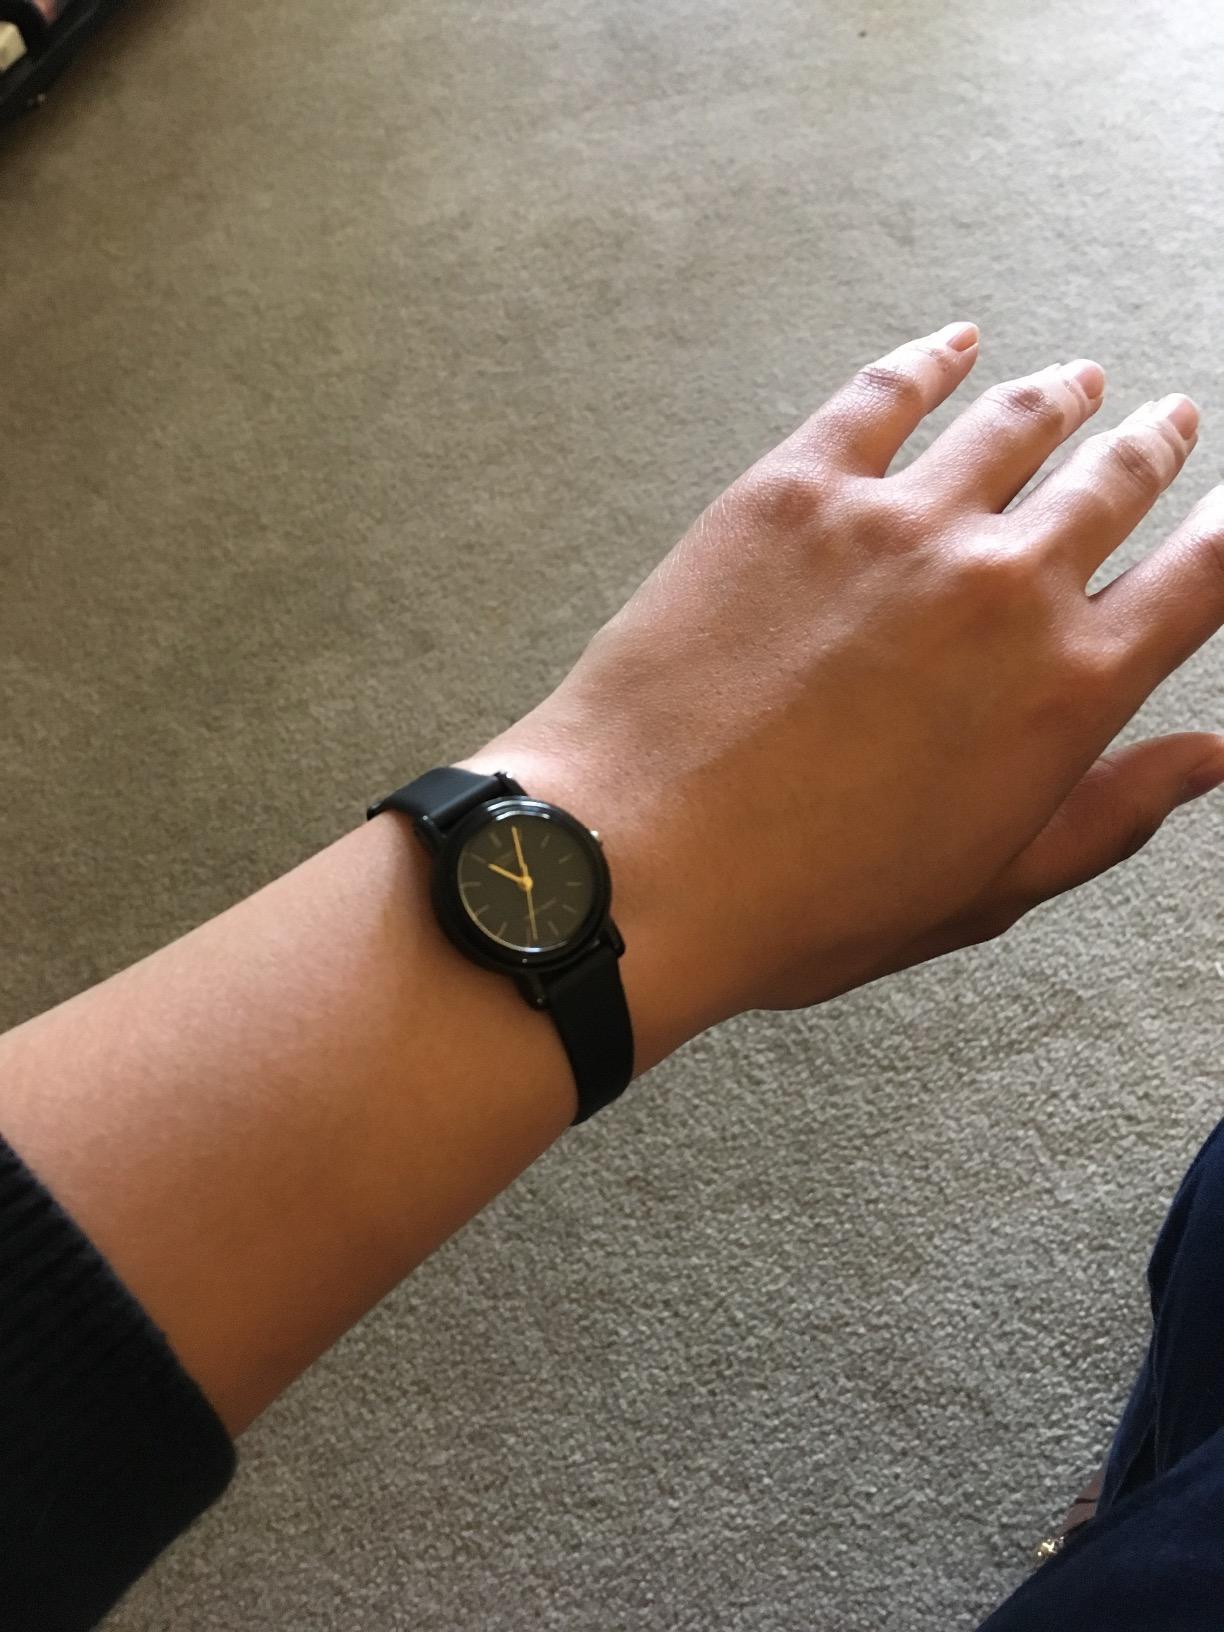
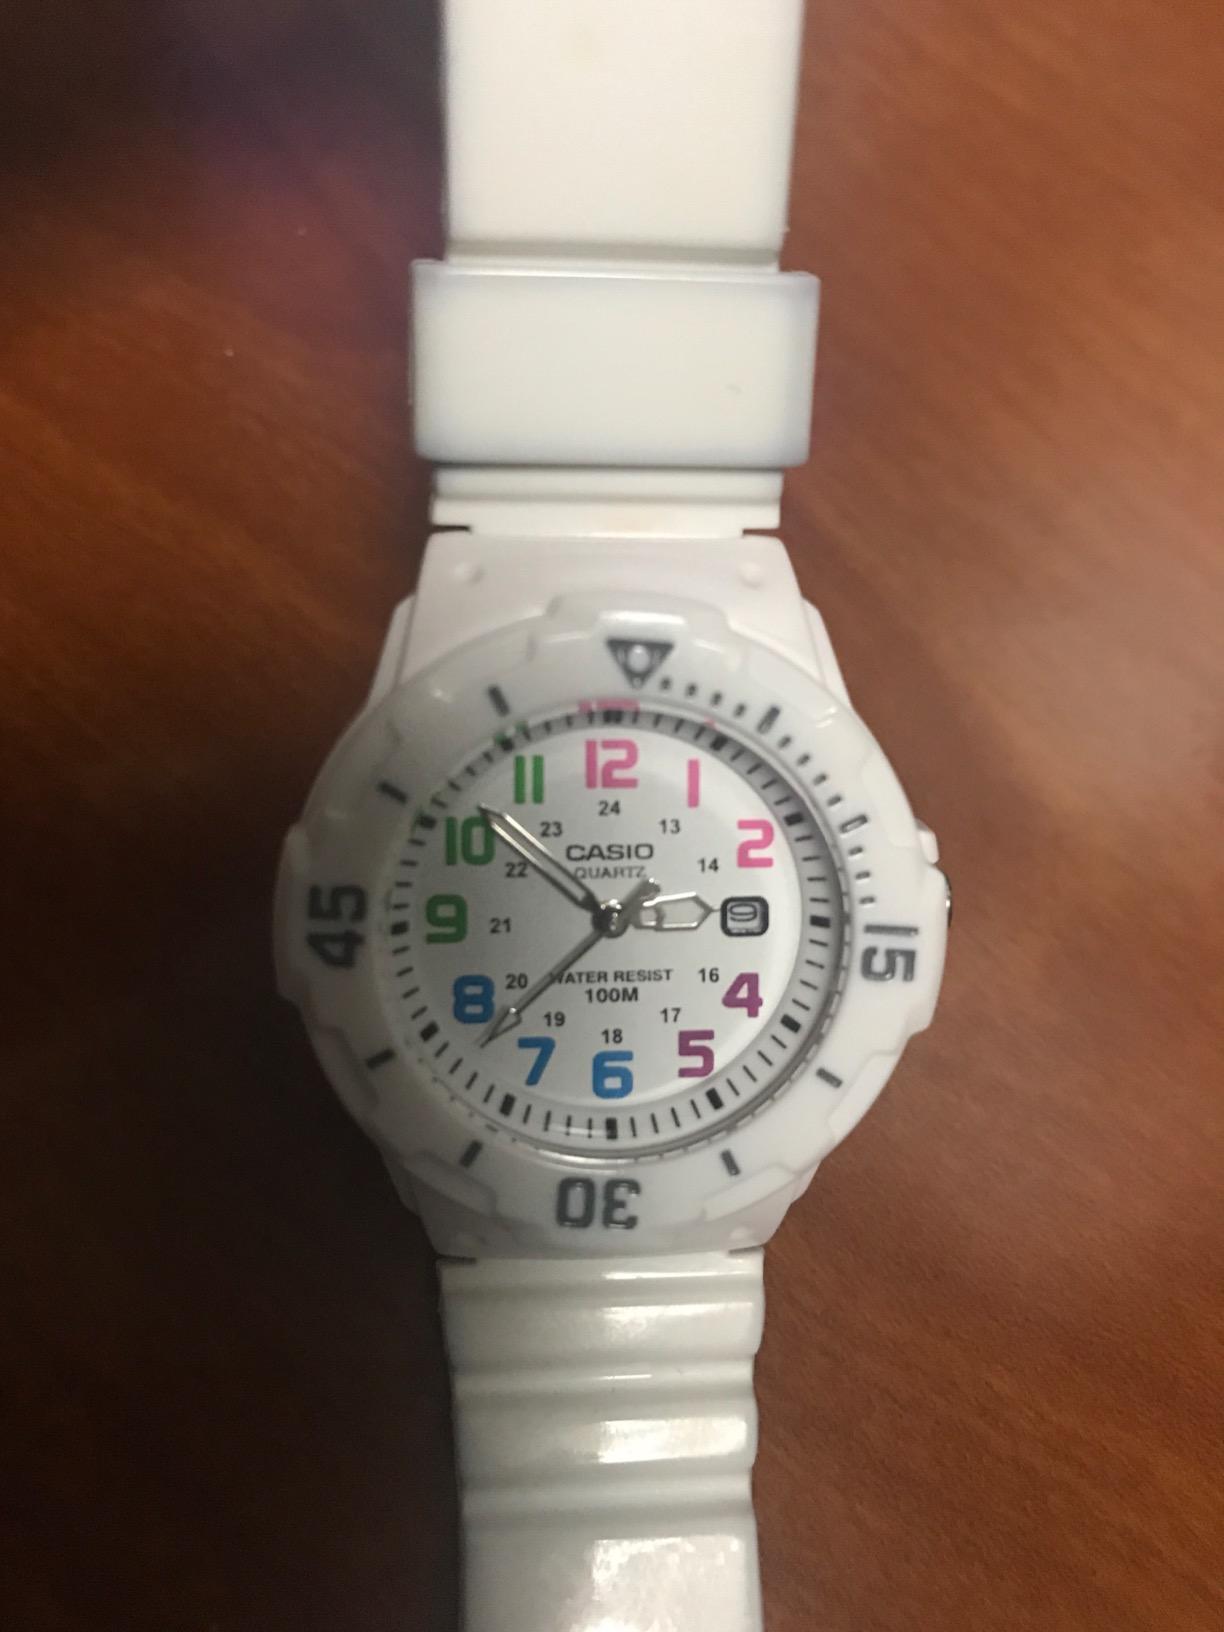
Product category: accessories_watch
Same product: no